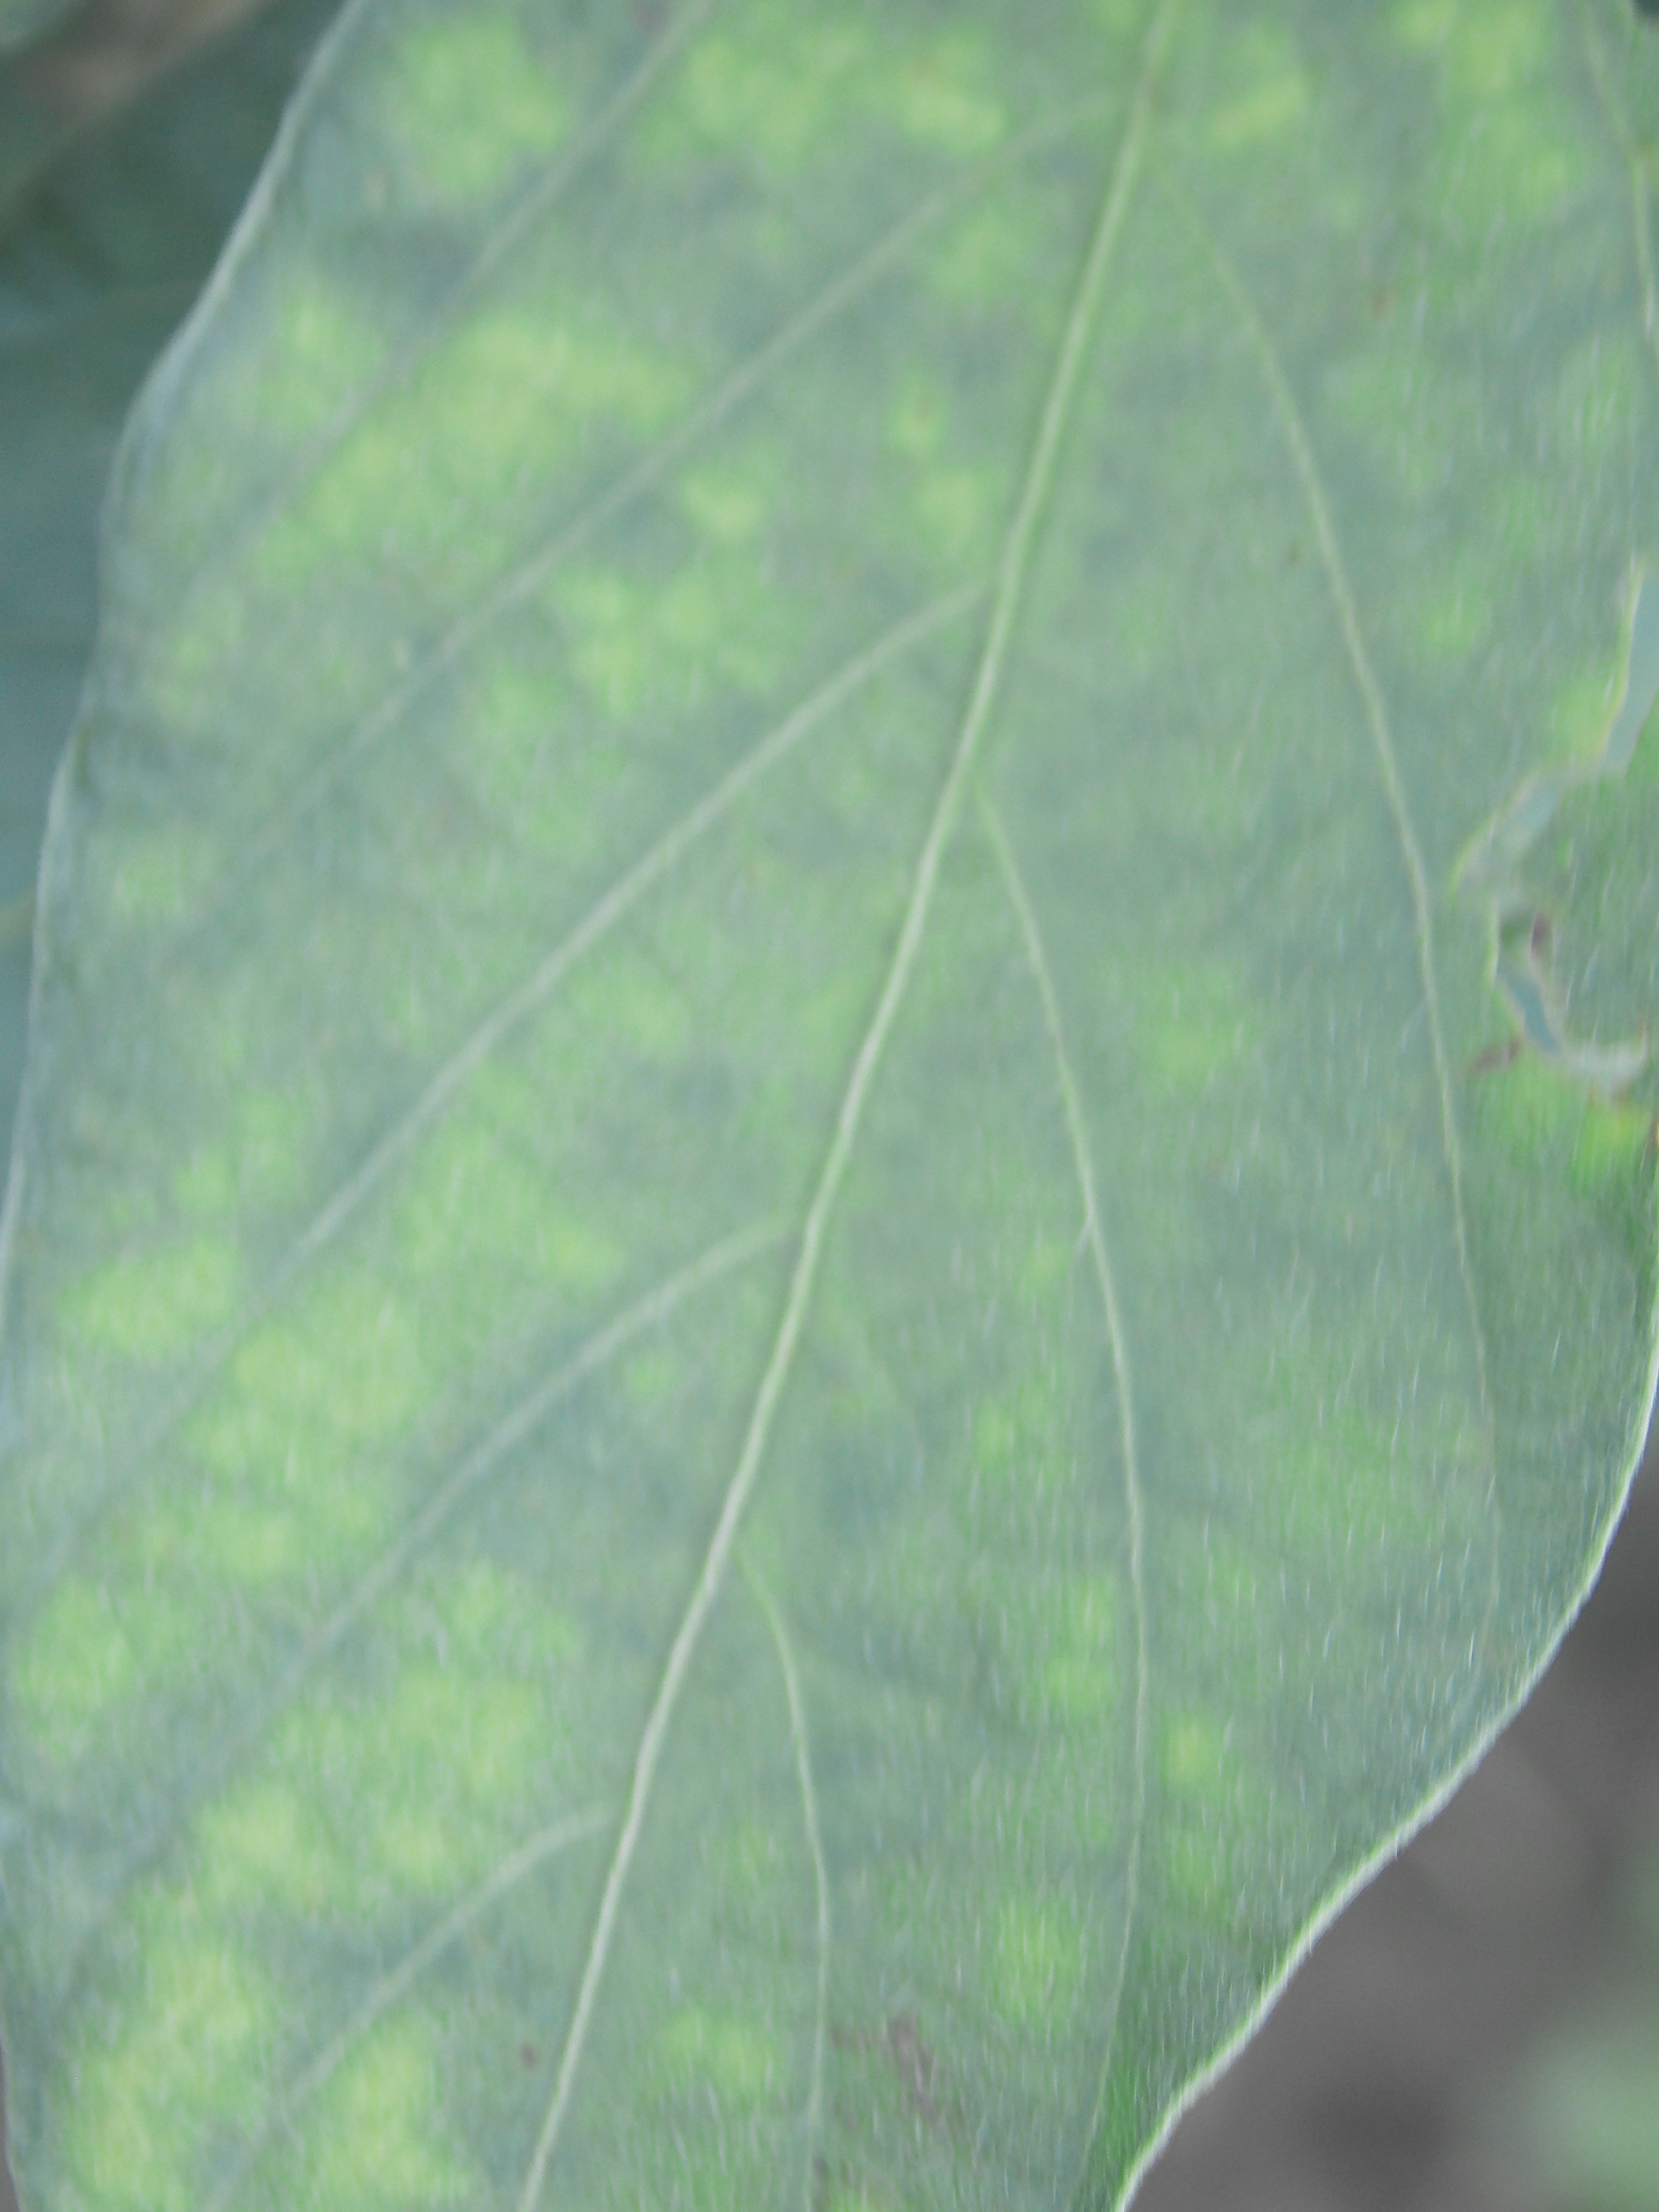
Label: Disease